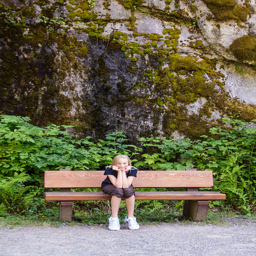
A little girl sitting on top of a wooden bench near a forest.
A young girl is sitting on a bench in front of a rock cliff.
A girl is sitting on a bench with her hands on her chin.
The woman sits alone outside on the bench
A young female sitting on a bench in front of a large rock.